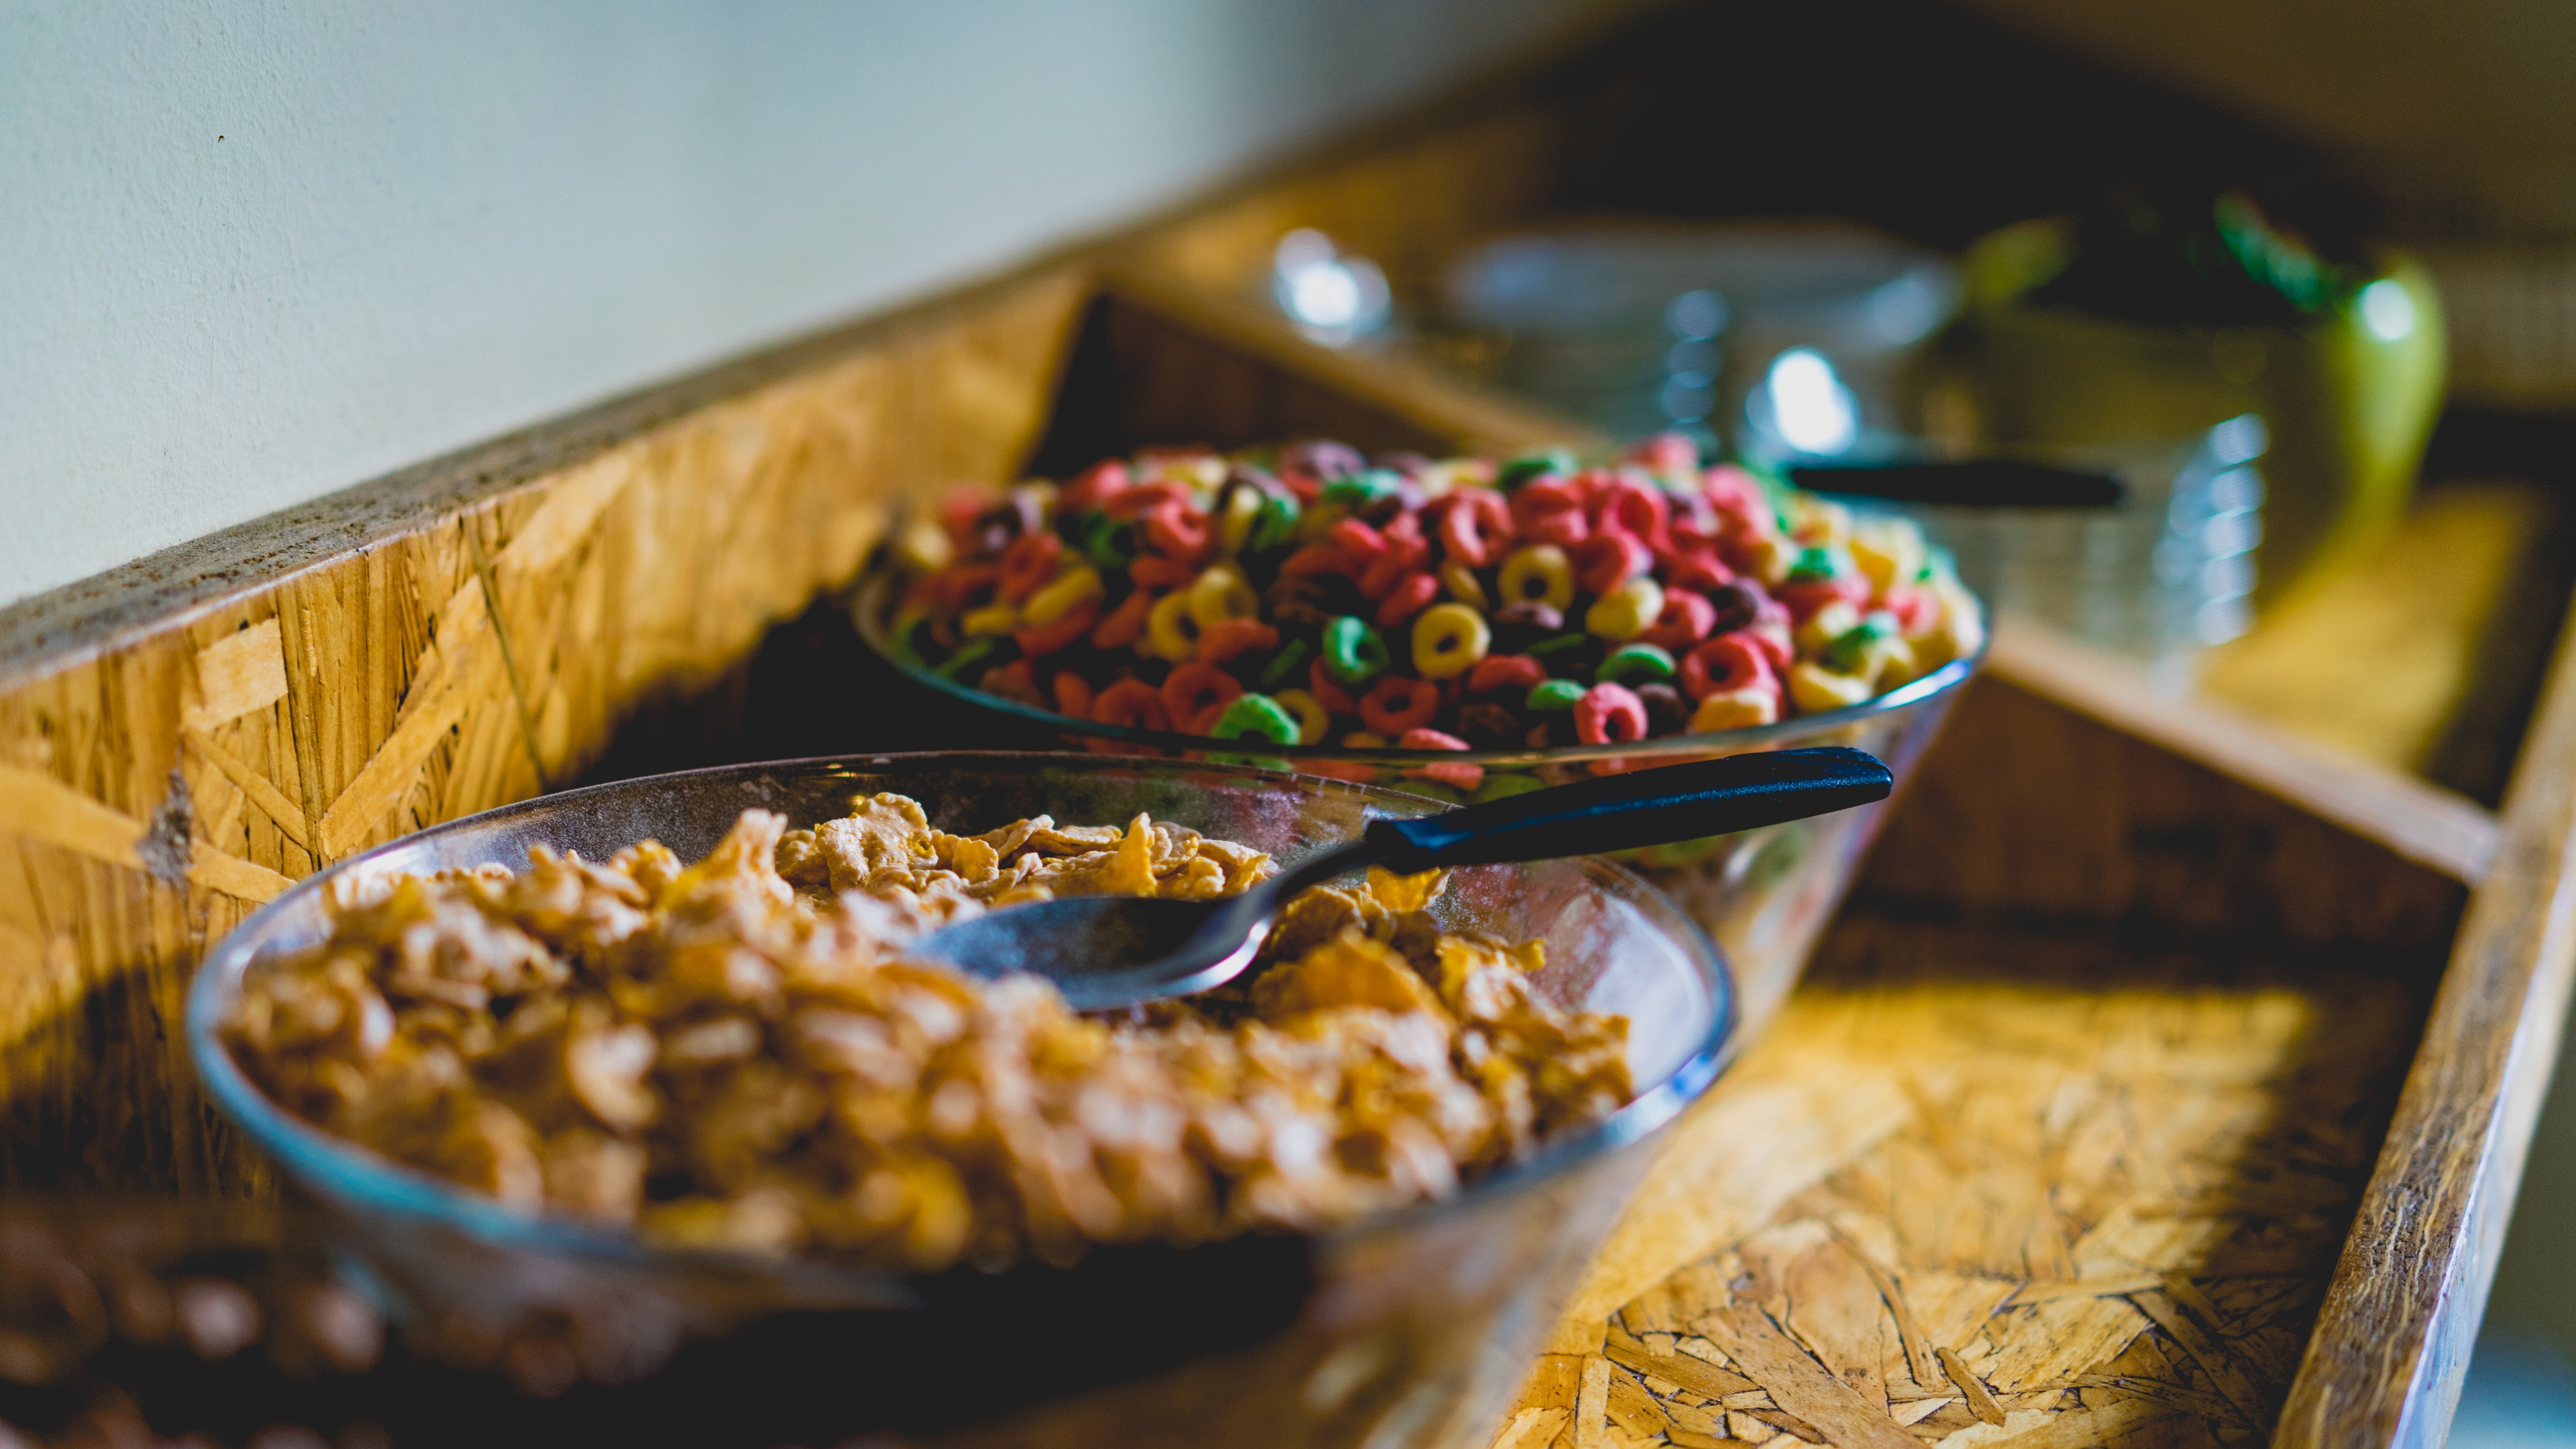
food, cuisine, dish, ingredient, snack, meal, produce, vegetarian food, recipe, breakfast, confectionery